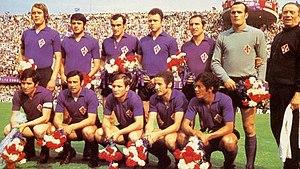
La saison 1968-1969 du Championnat d'Italie de football est la soixante-septième édition de la première division italienne.